Church of Saint George (Tulkarm)

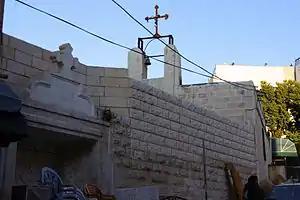
Church of Saint George in Tulkarm

The Church of Saint George it is a historic Christian Orthodox church located in Tulkarm, in the West Bank, in the State of Palestine. Its dedicated to Saint George. It is one of the oldest churches in Palestine, and several countries participated in its building and restoration. It is one of the Christian Orthodox churches in the West Bank, and one of the main churches in Greek Orthodox Church of Jerusalem.